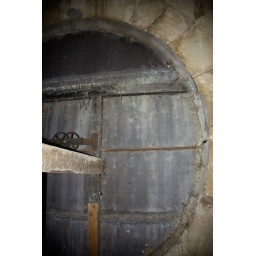
The back of the clock face from inside the tower. Exploration of St Crispins hospital main hall and clock tower in Northampton.